Shacklewell

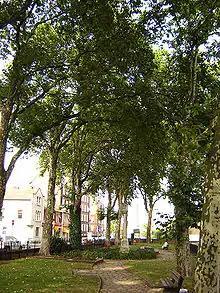
Shacklewell Green, an old village green encircled by modern London.

The area was originally a hamlet that developed on Shacklewell Lane in the Ancient Parish and later Metropolitan Borough of Hackney, now a part of the larger modern London Borough of Hackney. The place name is no longer commonly used, and the areas is now generally regarded as part of Dalston, which was originally a separate hamlet 500 yards to the south, and also part of the Parish and Borough of Hackney.